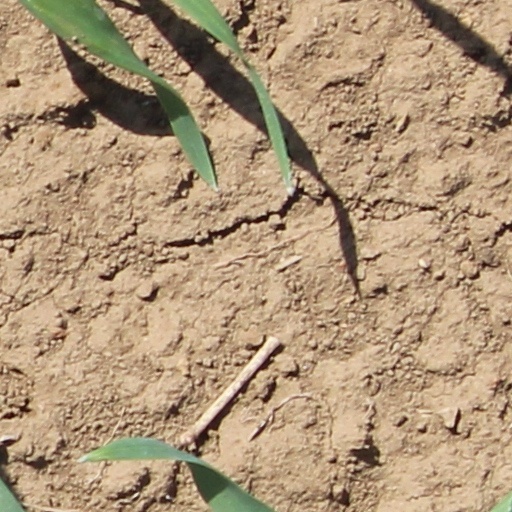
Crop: wheat